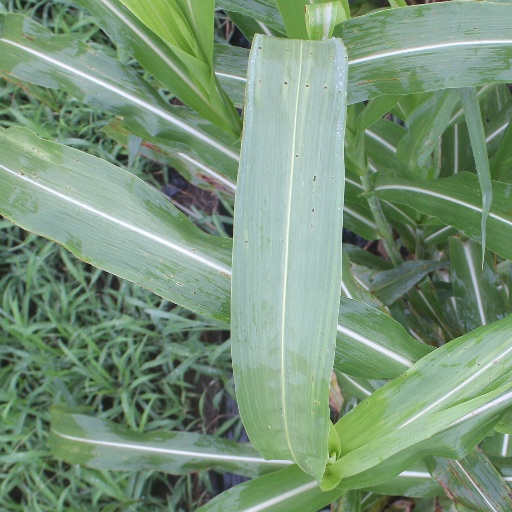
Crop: sorghum